Jobos Beach

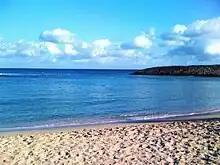
Jobos Beach 01.jpg

Jobos Beach or Playa Jobos is a beach facing the Atlantic Ocean located on the PR-466 street of Isabela in the northwest of Puerto Rico. While popular, the beach is dangerous and signs warning tourists of dangerous currents were installed in early 2021.